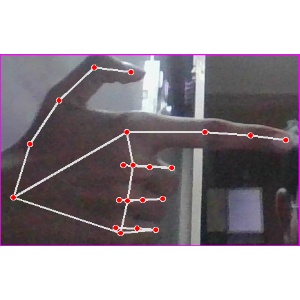
अक्षर: ब